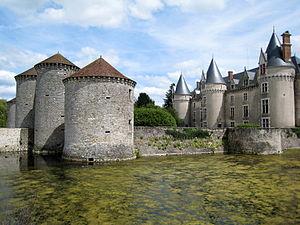
Bourg-Archambault est une commune du Centre-Ouest de la France, située dans le département de la Vienne en région Nouvelle-Aquitaine.